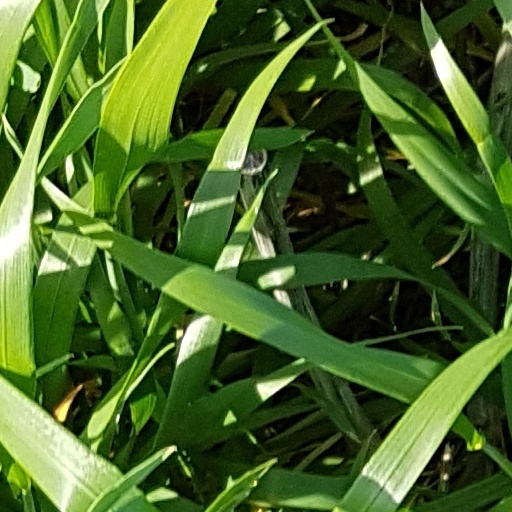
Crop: wheat